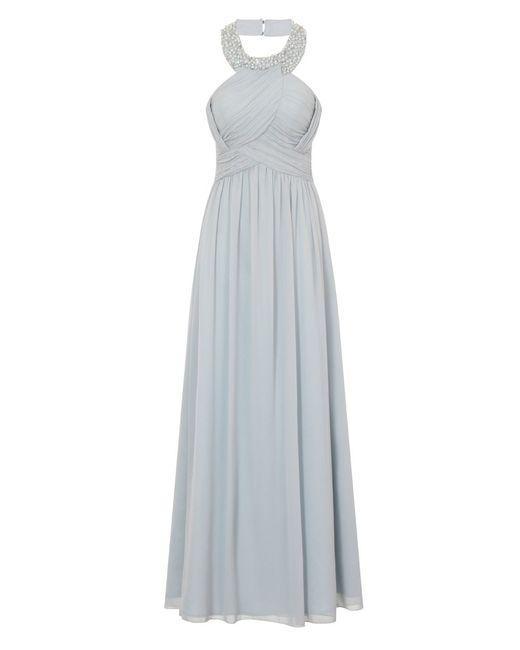
Blauer Shiffon Cross Front Maxi für Damen langer Stil